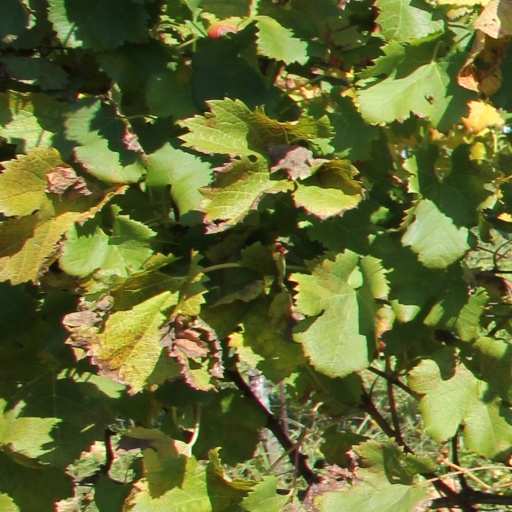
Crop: grape